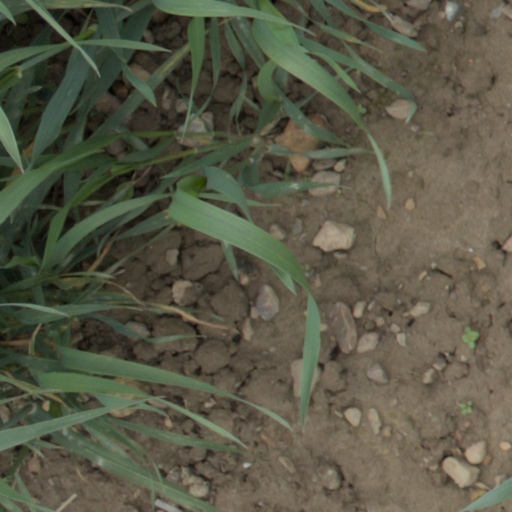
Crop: wheat